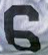
Number: 6